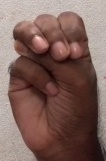
ASL sign: M